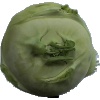
Label: Kohlrabi 1